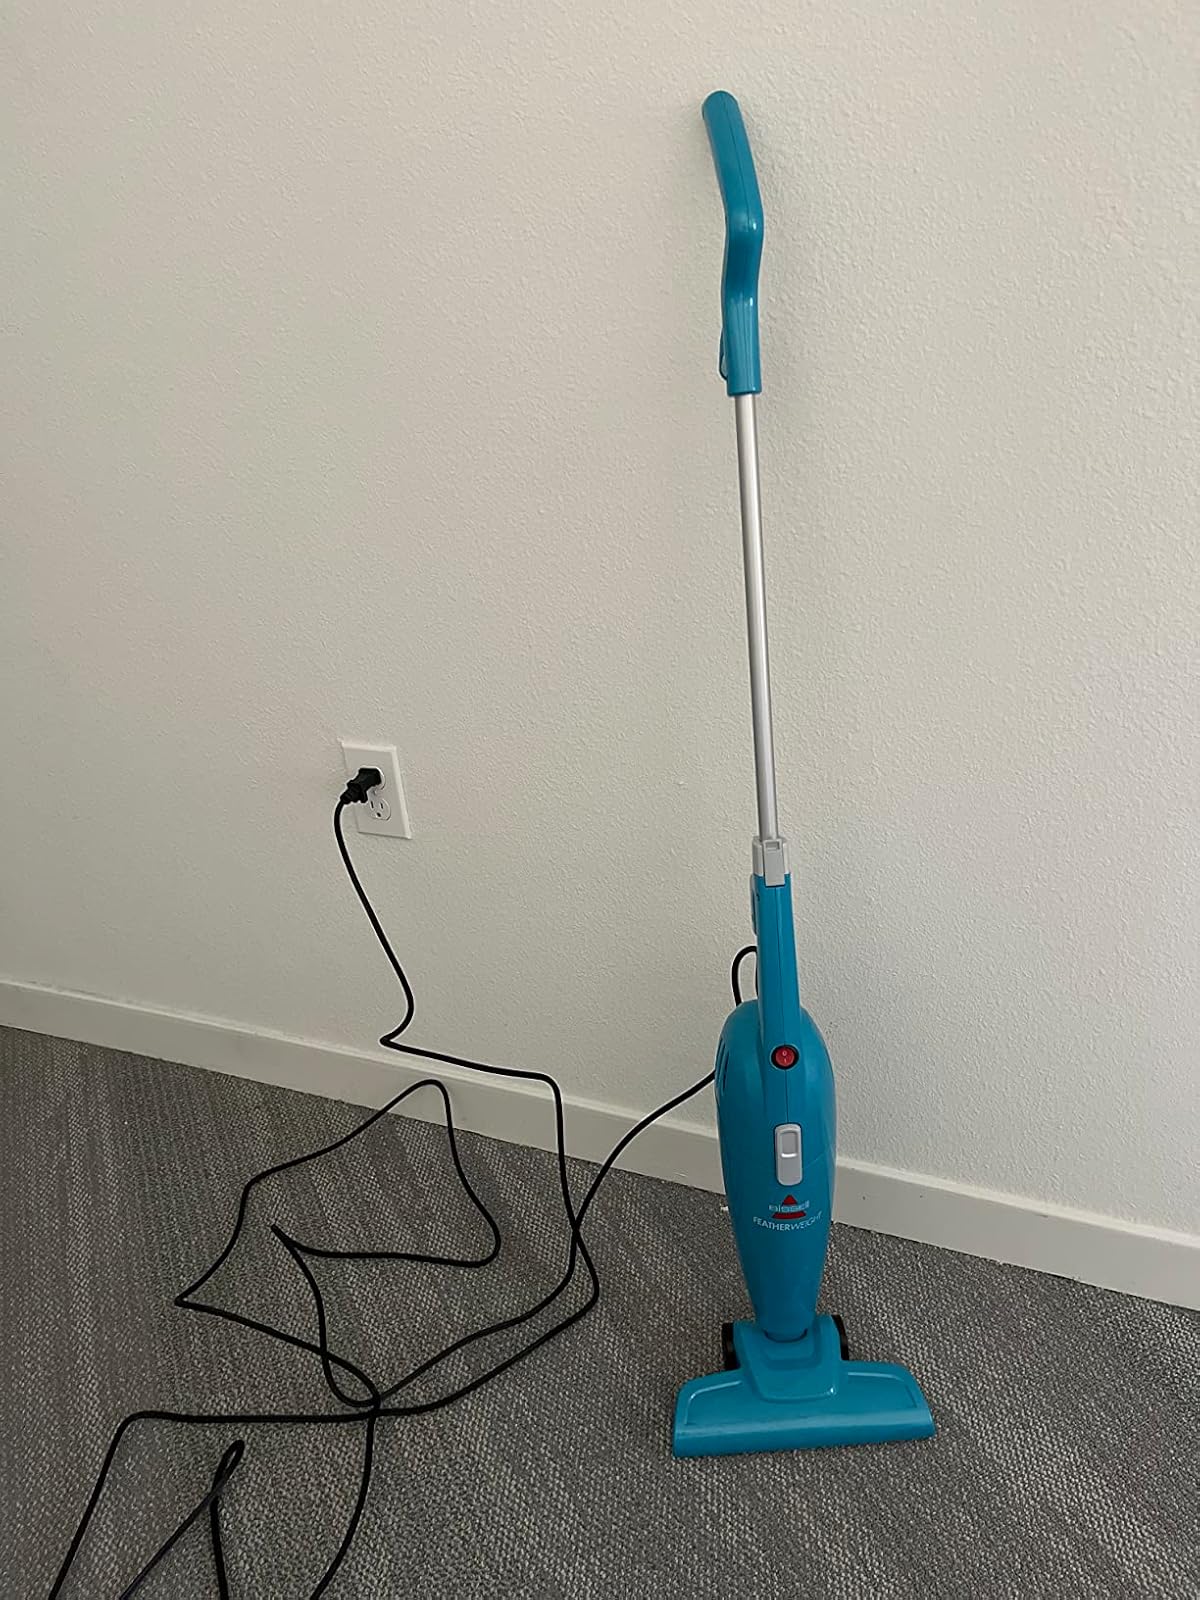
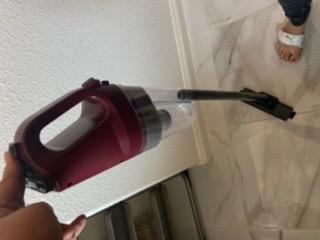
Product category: items_vacuum
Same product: no